Kirchlengern station

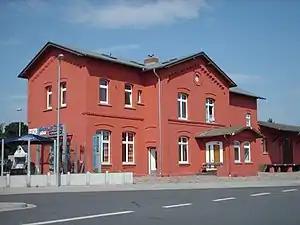

Kirchlengern is a railway station located in Kirchlengern, Germany. The station is located on the Löhne–Rheine line. The train services are operated by Eurobahn, NordWestBahn and WestfalenBahn.